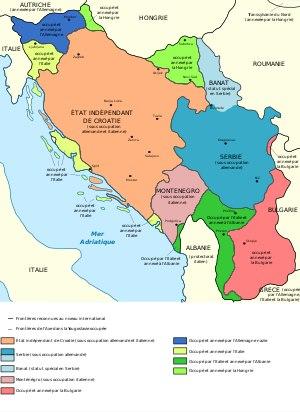
La Yougoslavie est un État d'Europe du Sud-Est qui existe sous différents noms et formes entre 1918 et 2006. Jusqu'en 1992, il regroupe les actuels pays de Slovénie, Croatie, Bosnie-Herzégovine, Monténégro, Serbie, Macédoine du Nord, ainsi que le Kosovo, une république dont l'indépendance obtenue le 17 février 2008 n'est pas reconnue unanimement par la communauté internationale.
De 1918 à 2003 a existé en Europe un État appelé « Yougoslavie ». Le mot jug dans les langues slaves signifie « sud » : la Yougoslavie est donc un pays qui réunit plusieurs peuples Slaves du Sud. En 1991, ce pays a été le théâtre d'une série de conflits, comme l'Europe n'en avait plus connus depuis la Seconde Guerre mondiale, dus à l'indépendance de quatre des six républiques fédérées. La Yougoslavie disparaît pour de bon en 2003.
Le Front yougoslave englobe l'ensemble des opérations militaires conduites en Yougoslavie pendant la Seconde Guerre mondiale. Ce pays des Balkans devient un théâtre d'opérations du conflit mondial au printemps 1941. Le gouvernement yougoslave s'allie en effet à l'Allemagne nazie fin mars, mais il est renversé par un coup d'État deux jours plus tard. En réaction, les forces de l'Axe envahissent le royaume le 6 avril. La Yougoslavie est ensuite démembrée, et son territoire annexé ou occupé par l'Allemagne, l'Italie, la Hongrie et la Bulgarie. Deux parties du pays deviennent des États « indépendants » : la Croatie, où le mouvement fasciste des Oustachis est mis au pouvoir et installe une dictature particulièrement meurtrière, et la Serbie, où est proclamé un gouvernement collaborateur.